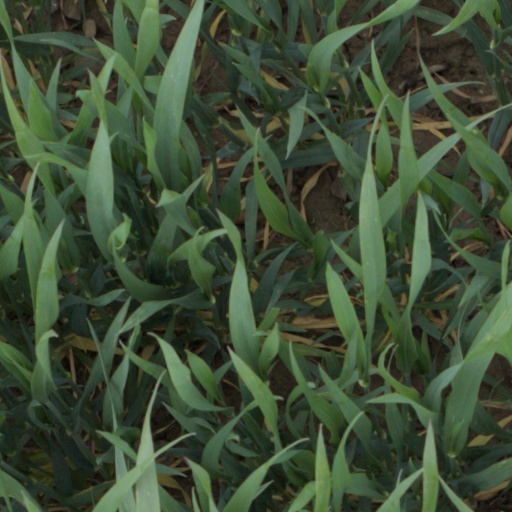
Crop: wheat